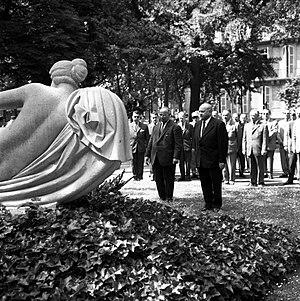
Jardin Royal, devant la statue ""A la gloire des équipages pionniers de la ligne France-Amérique"". 20 juin 1961. Vue d'ensemble des personnalités venues assister à une cérémonie d'hommage à la mémoire des pionniers de l'aviation
Le jardin Royal est un jardin public à l'anglaise situé dans la ville de Toulouse. Il se trouve dans le quartier de Busca-Montplaisir, au sud-est de l'hypercentre.